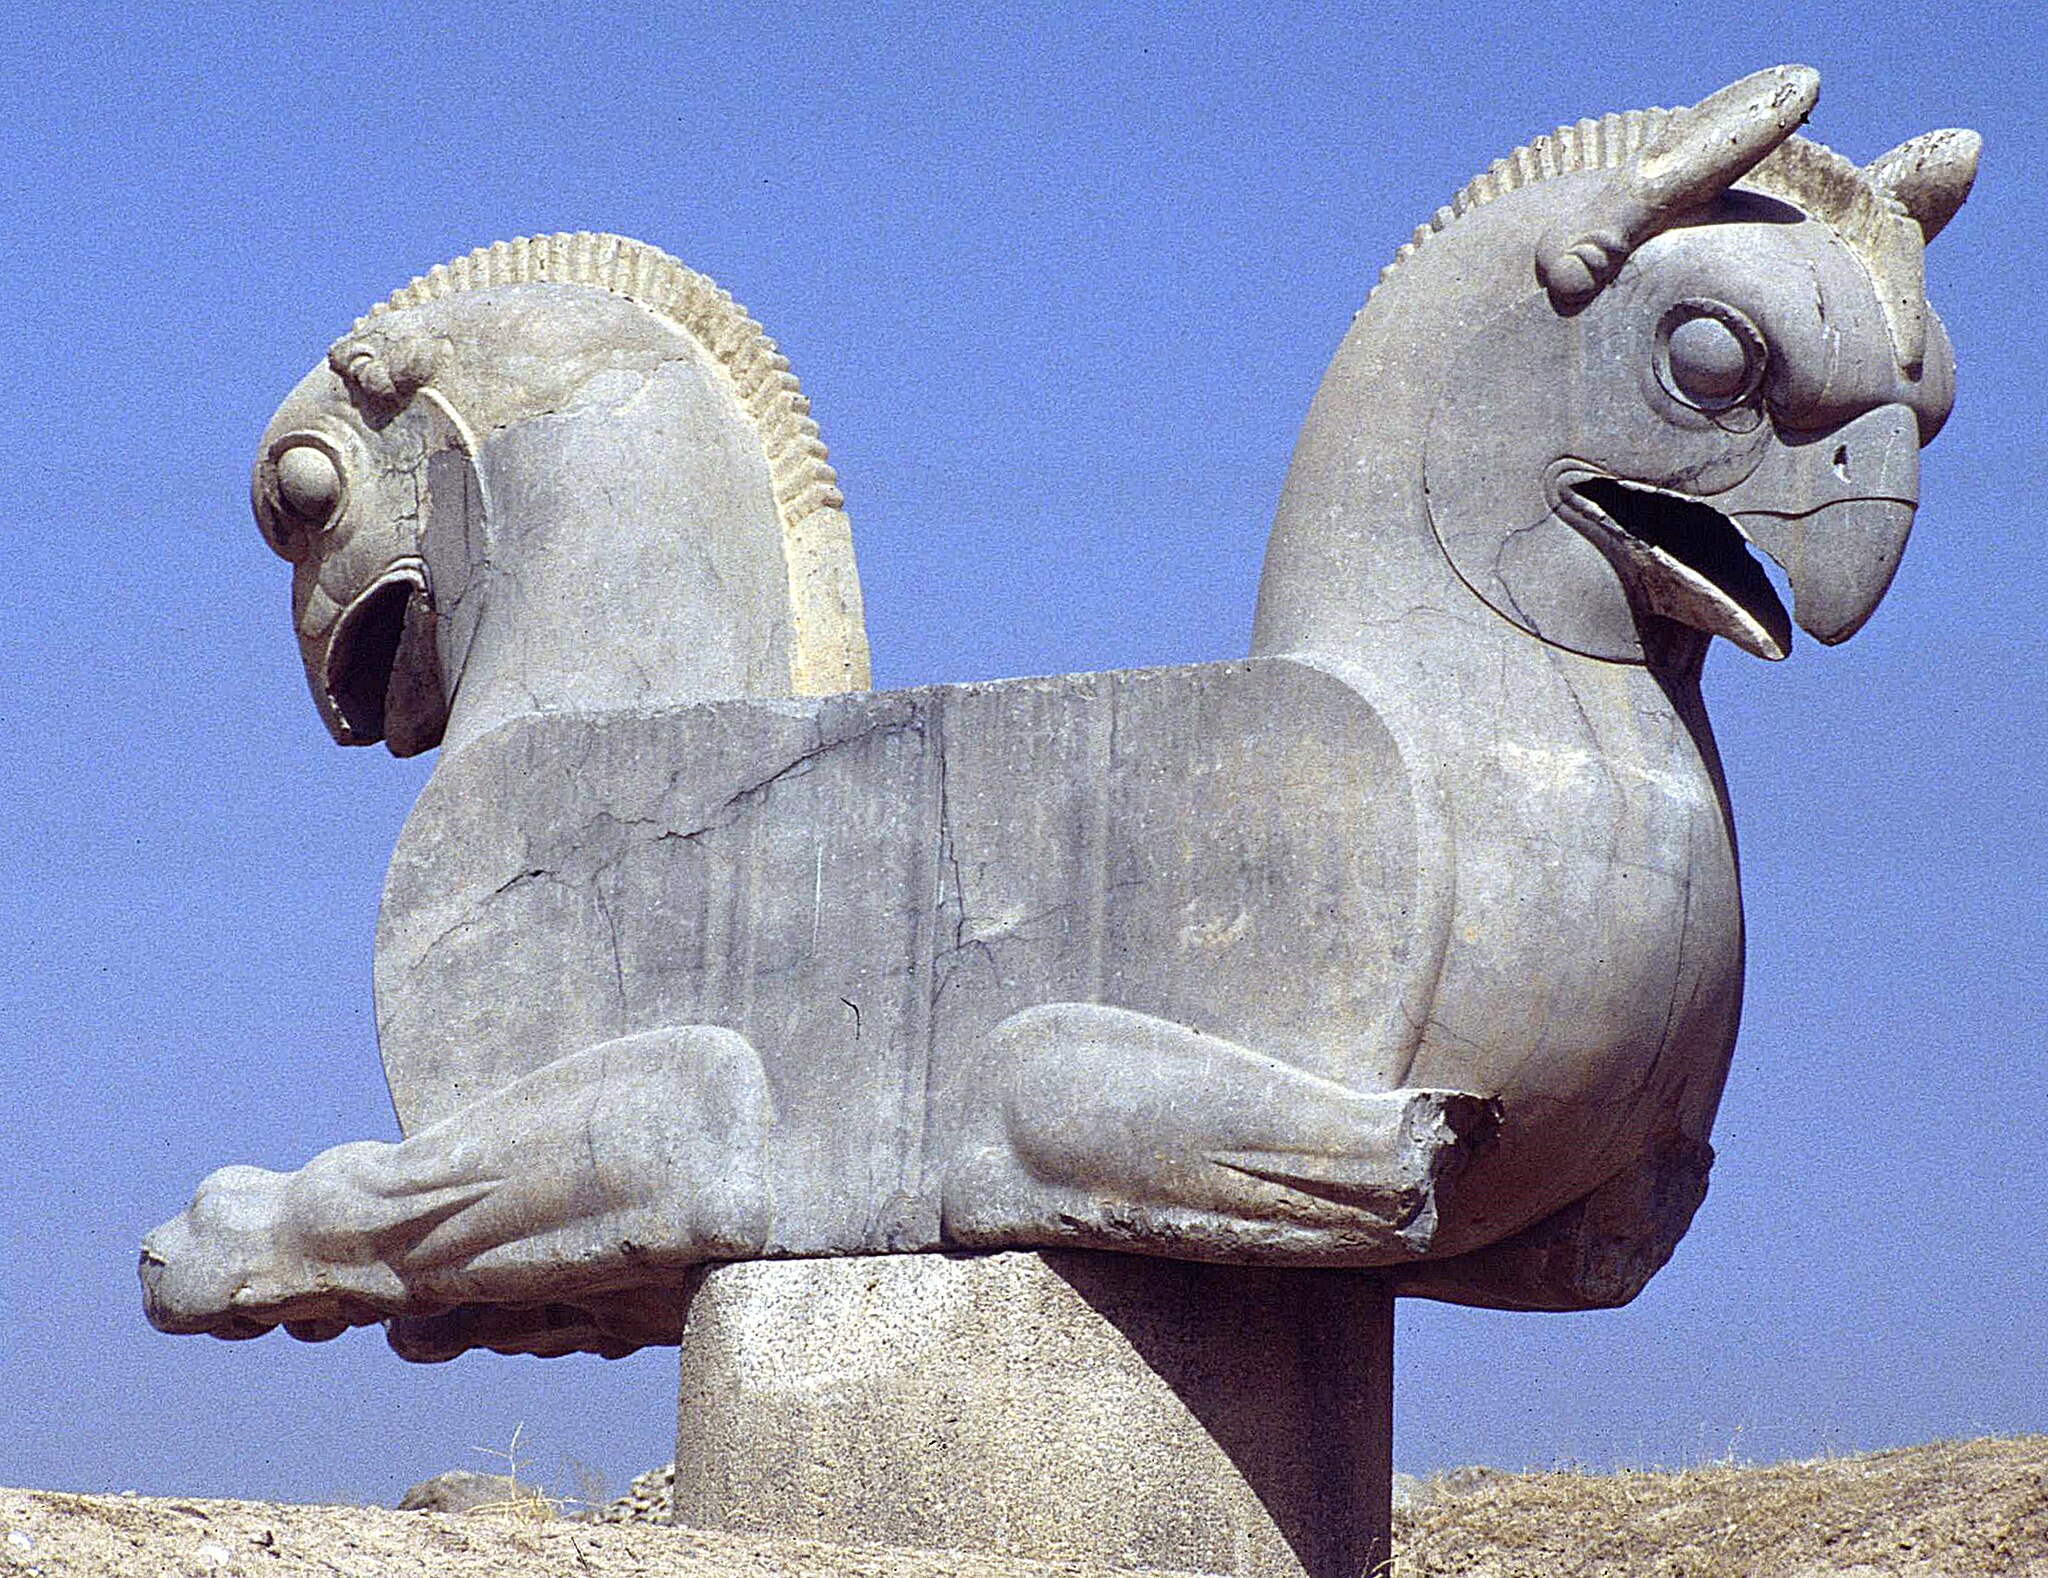
Title: IranPersepolisVK
Description: Persepolis
Date: 1991-09
Categories: Self-published work, Griffin capitals in Persepolis, Files by Ziegler175, 1991 in Persepolis, September 1991 in Iran